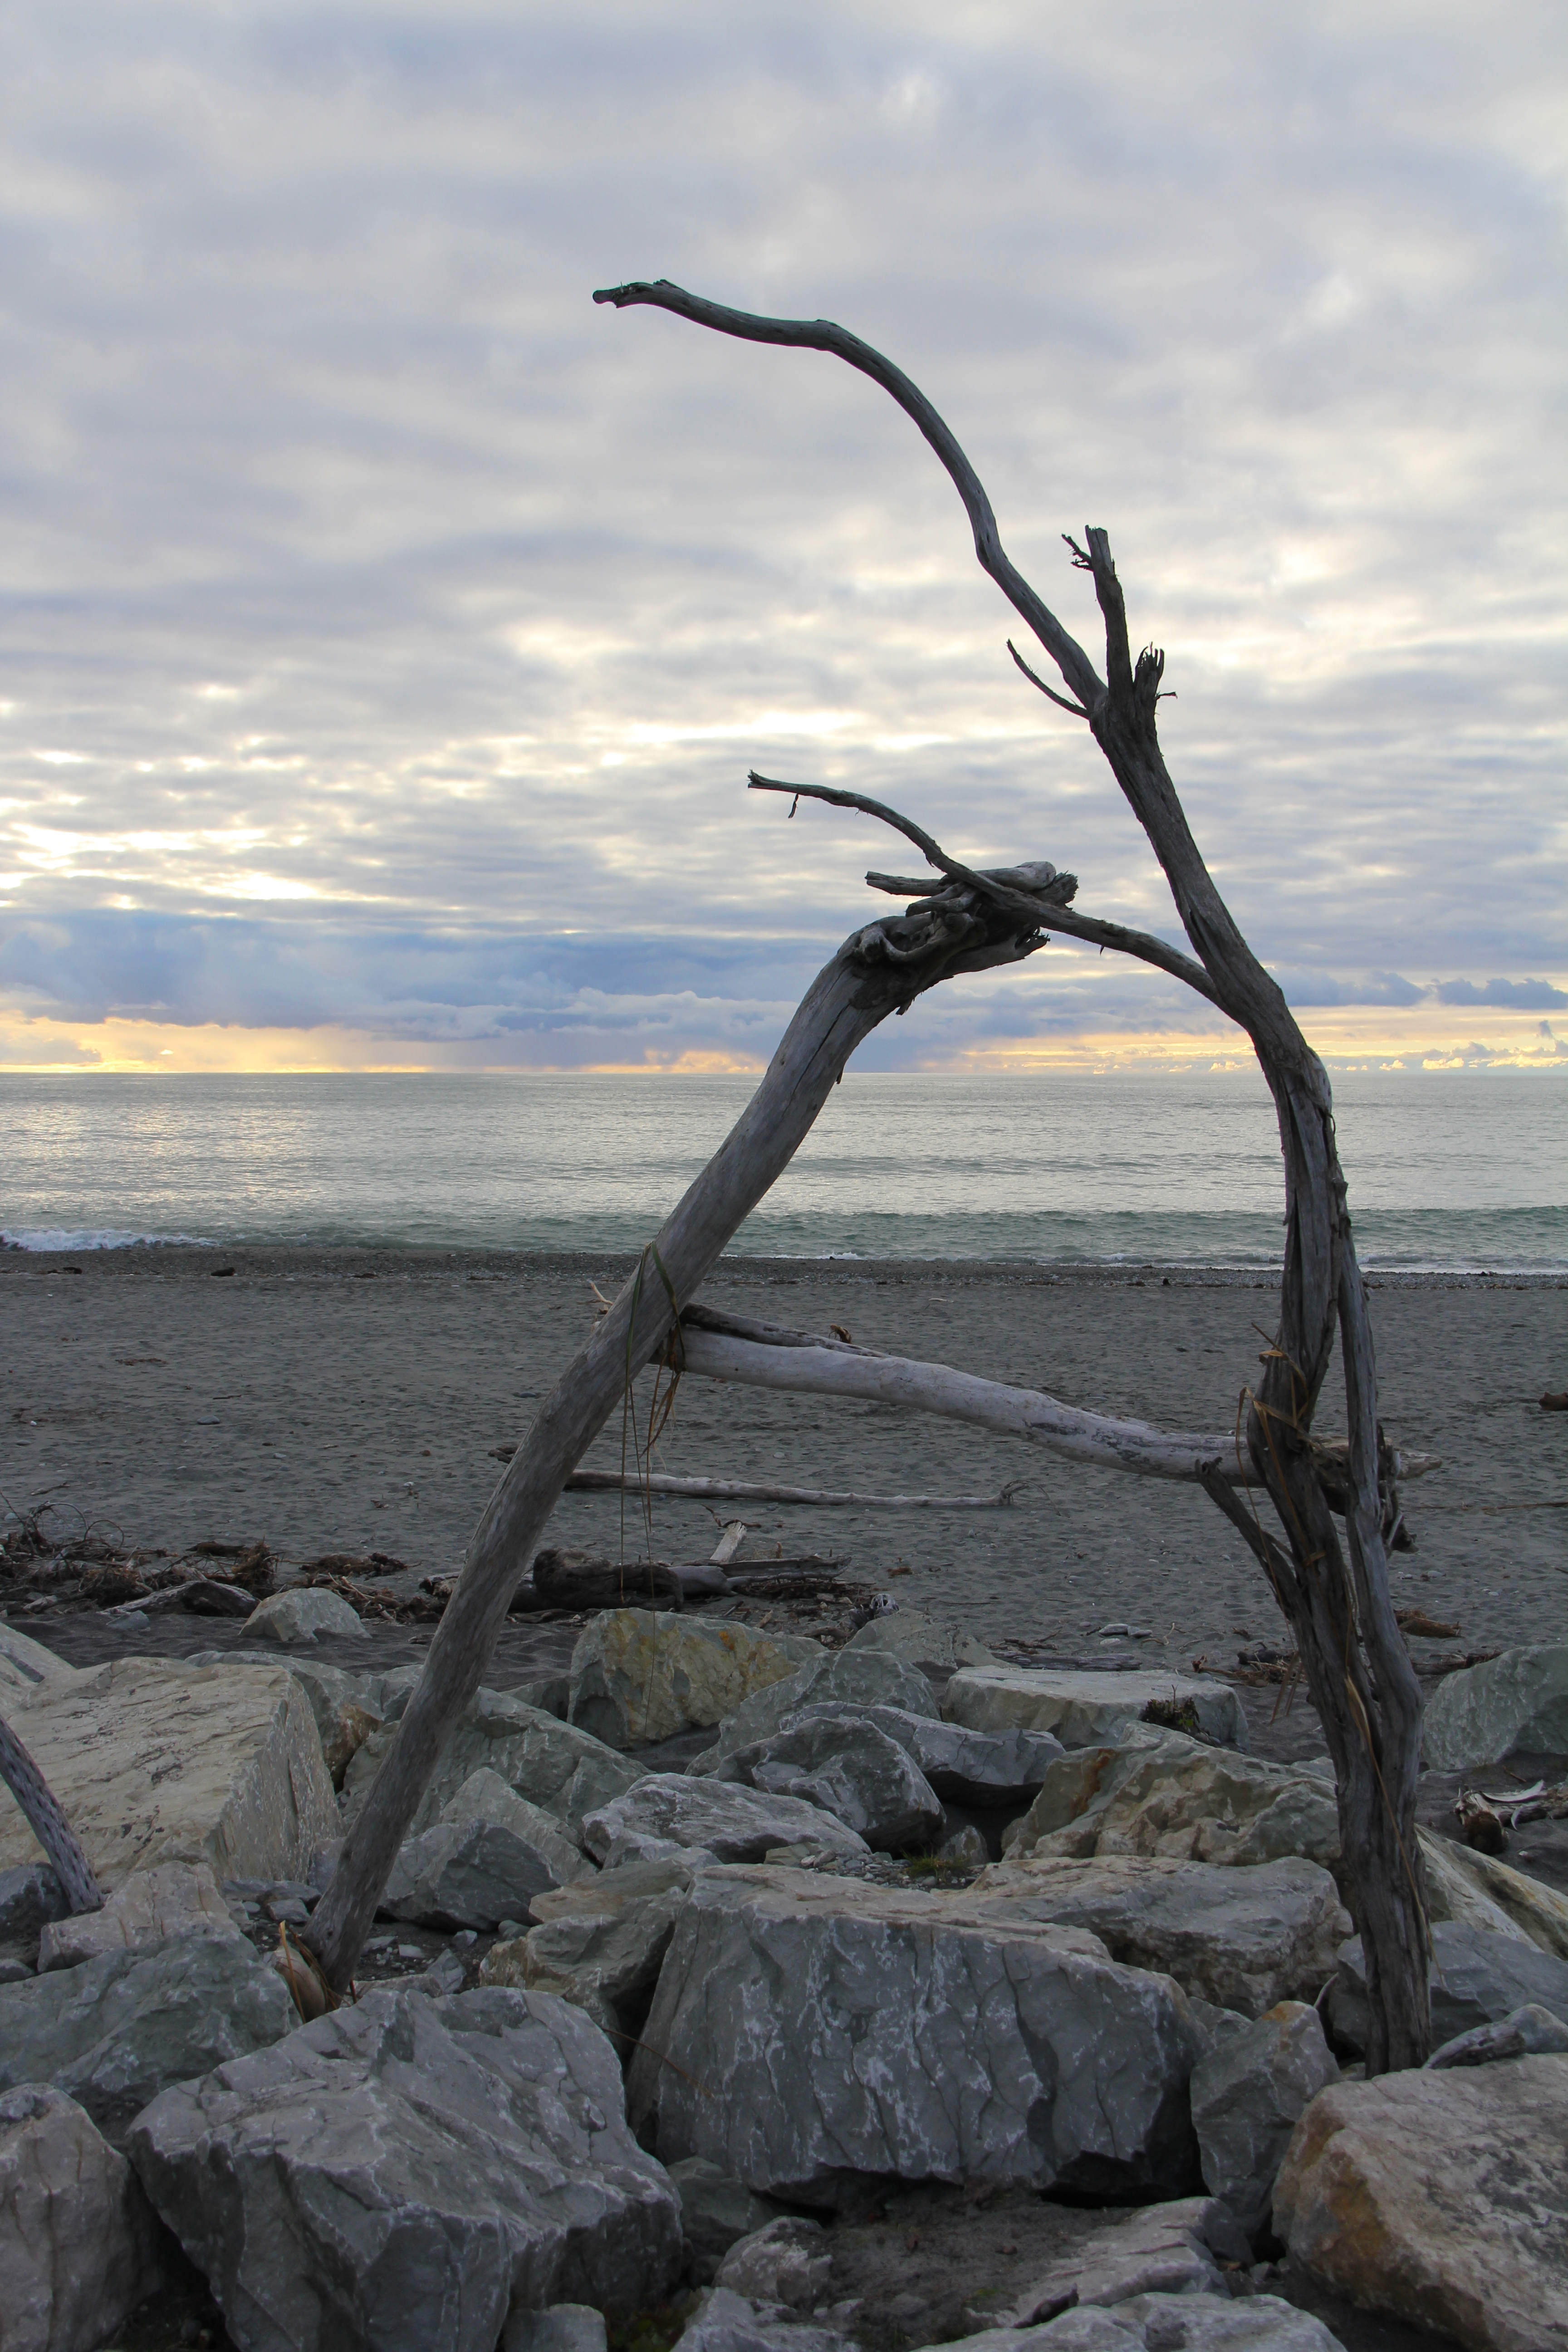
beach, driftwood, sea, coast, tree, water, nature, rock, ocean, branch, winter, wood, sunset, shore, wind, autumn, material, body of water, new zealand, beautiful, hokitika